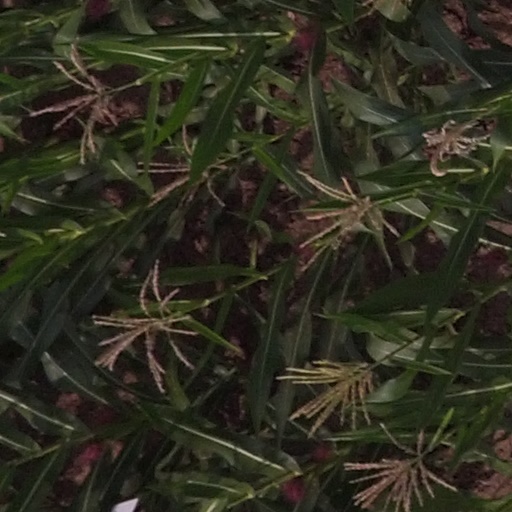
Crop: maize; corn